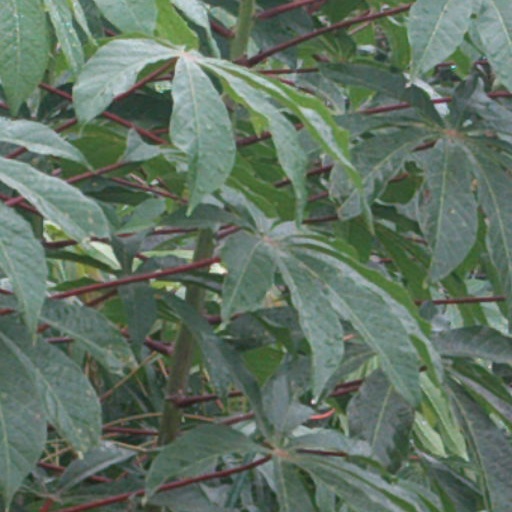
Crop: cassava